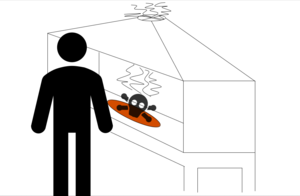
Ventilation locale
La ventilation industrielle désigne les techniques et procédés industriels permettant de renouveler l’air au sein d’une usine : on évacue l’air intérieur pollué et on injecte de l’air “pur” extérieur. L'un des objectifs est le traitement et le conditionnement de l'air pour la santé et la sécurité des travailleurs en usine. Le principe de fonctionnement reste identique, mais les systèmes sont adaptés aux besoins de chaque bâtiment.